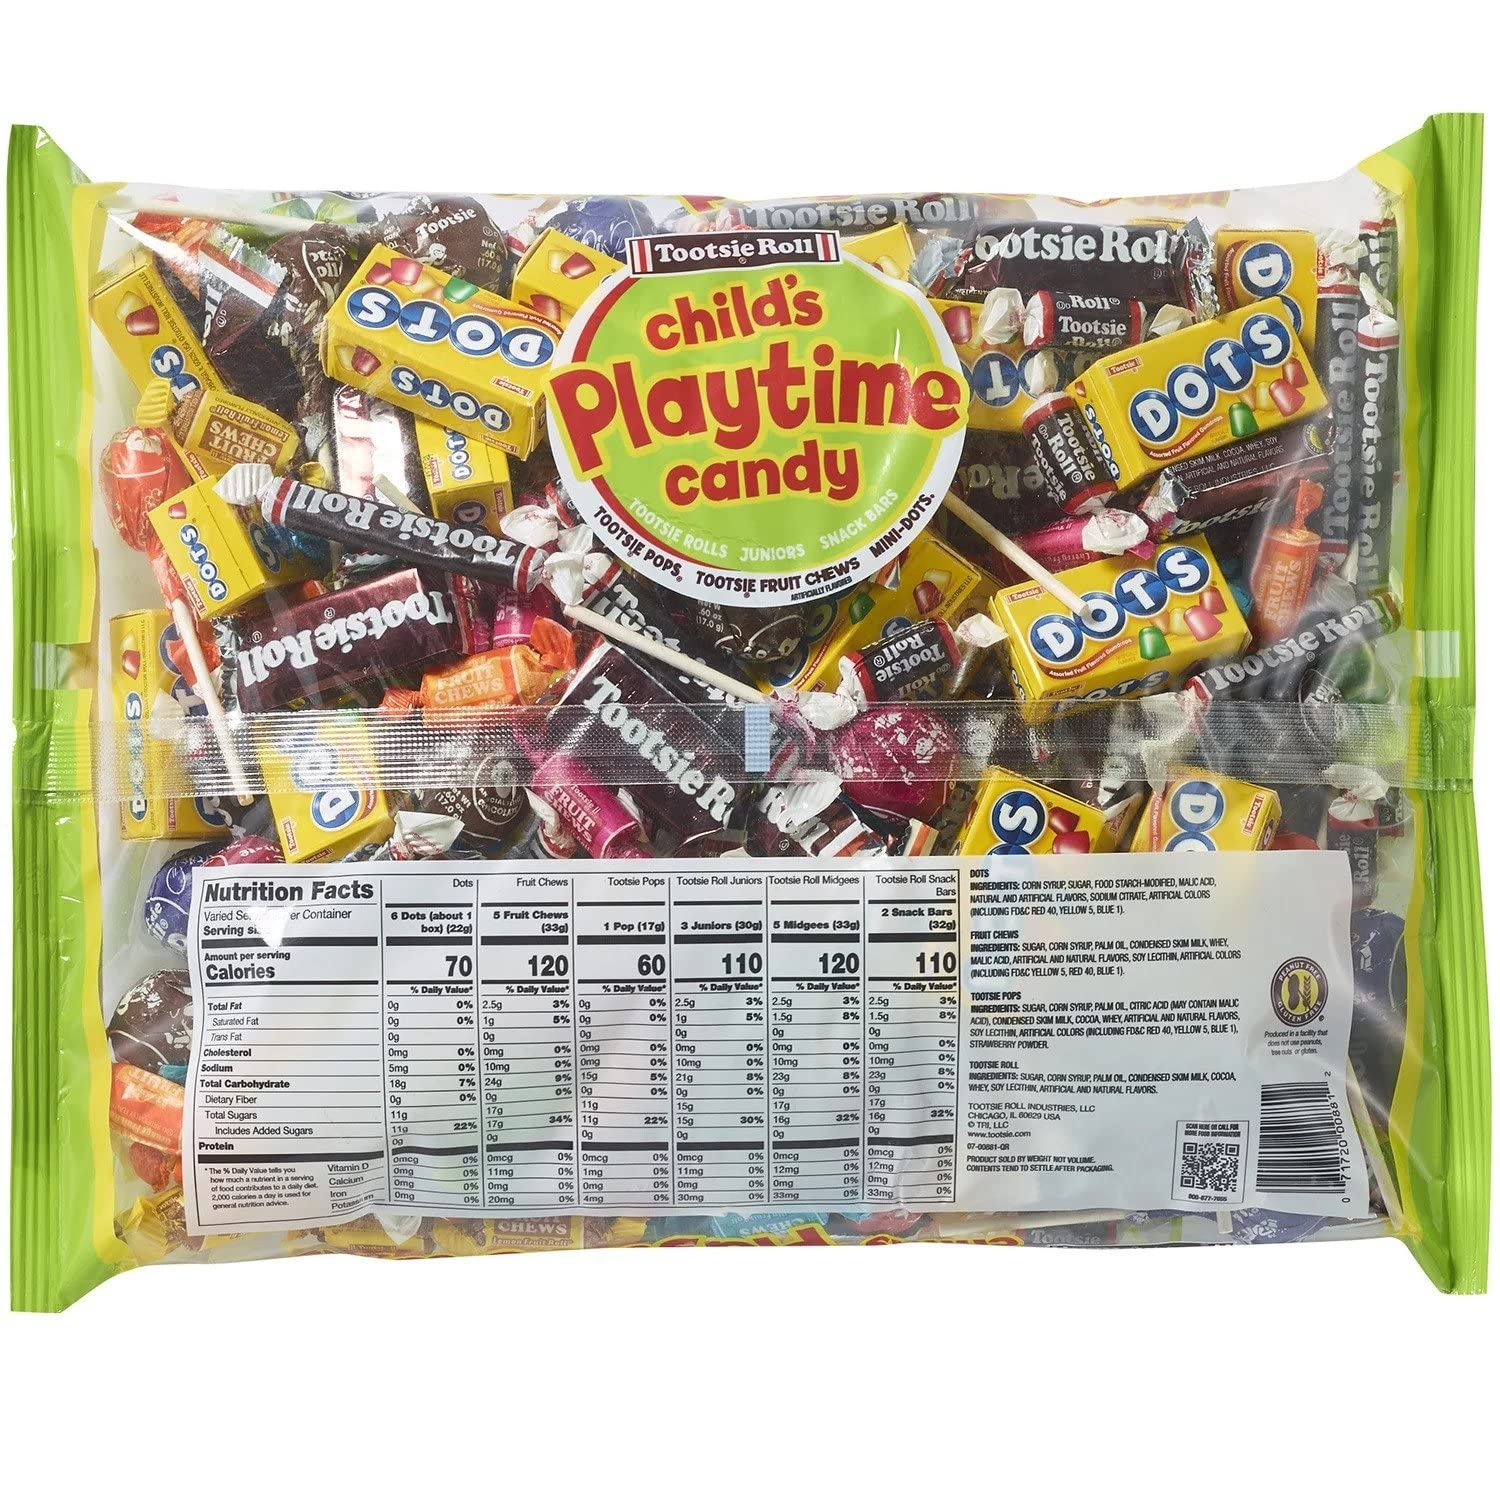
Item Name: Tootsie Childs Playtime Candy 4.75lb Bag
Bullet Point 1: 4.75lb bag of Tootsie Child's Playtime Mix
Bullet Point 2: Includes Tootsie Rolls, Fruit Chews, Pops, and more
Bullet Point 3: Variety of flavors and textures for everyone
Bullet Point 4: Perfect for holidays, parties, and sharing
Bullet Point 5: Great for candy dishes or stuffing piñatas
Product Description: Satisfy your sweet tooth with this giant 4.75lb bag of Tootsie Child's Playtime Candy! This mix features an assortment of bite-sized Tootsie favorites for a fun and delicious treat.
Value: nan
Unit: None

Price: 13.32